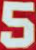
Number: 5